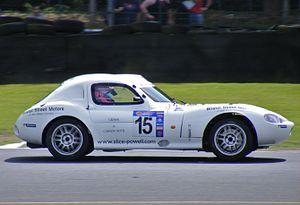
Alice Powell, née le 26 janvier 1993 à Oxford, est une pilote automobile britannique. Elle est la première femme à remporter un championnat de Formule Renault, et la première à marquer des points en GP3 Series. Elle participe aux W Series depuis 2019.